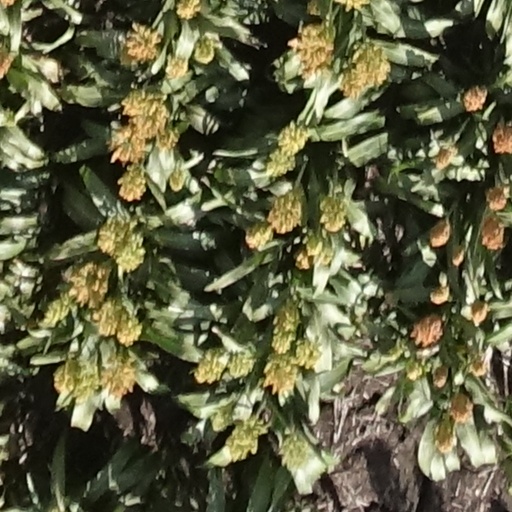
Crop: sorghum